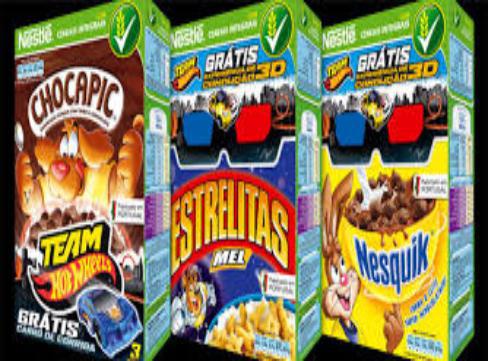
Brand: Chocapic
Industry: Food